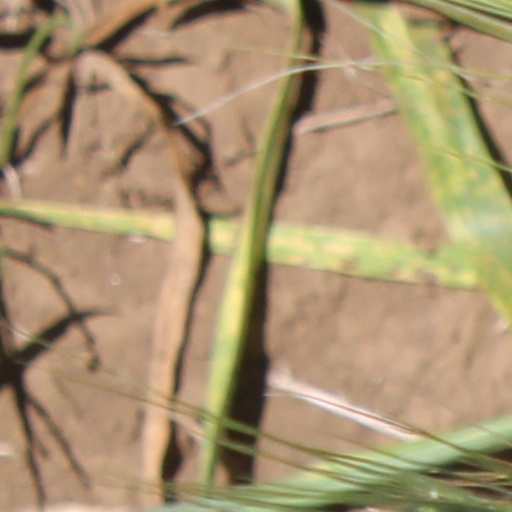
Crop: wheat